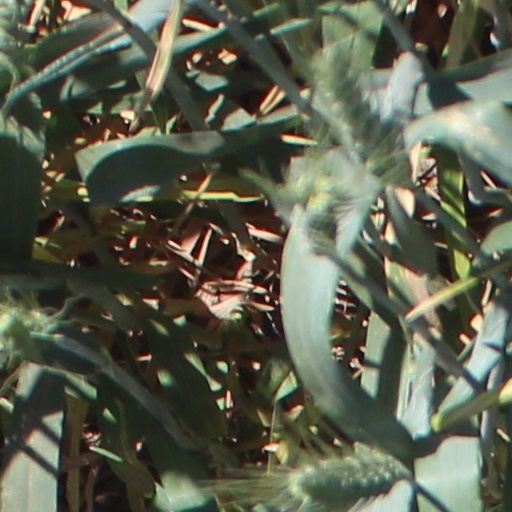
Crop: wheat